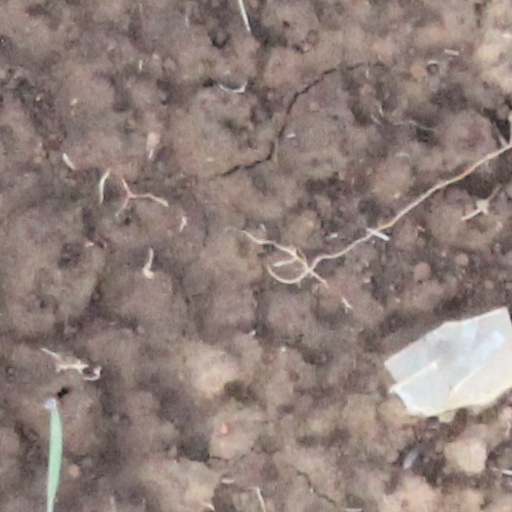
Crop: wheat